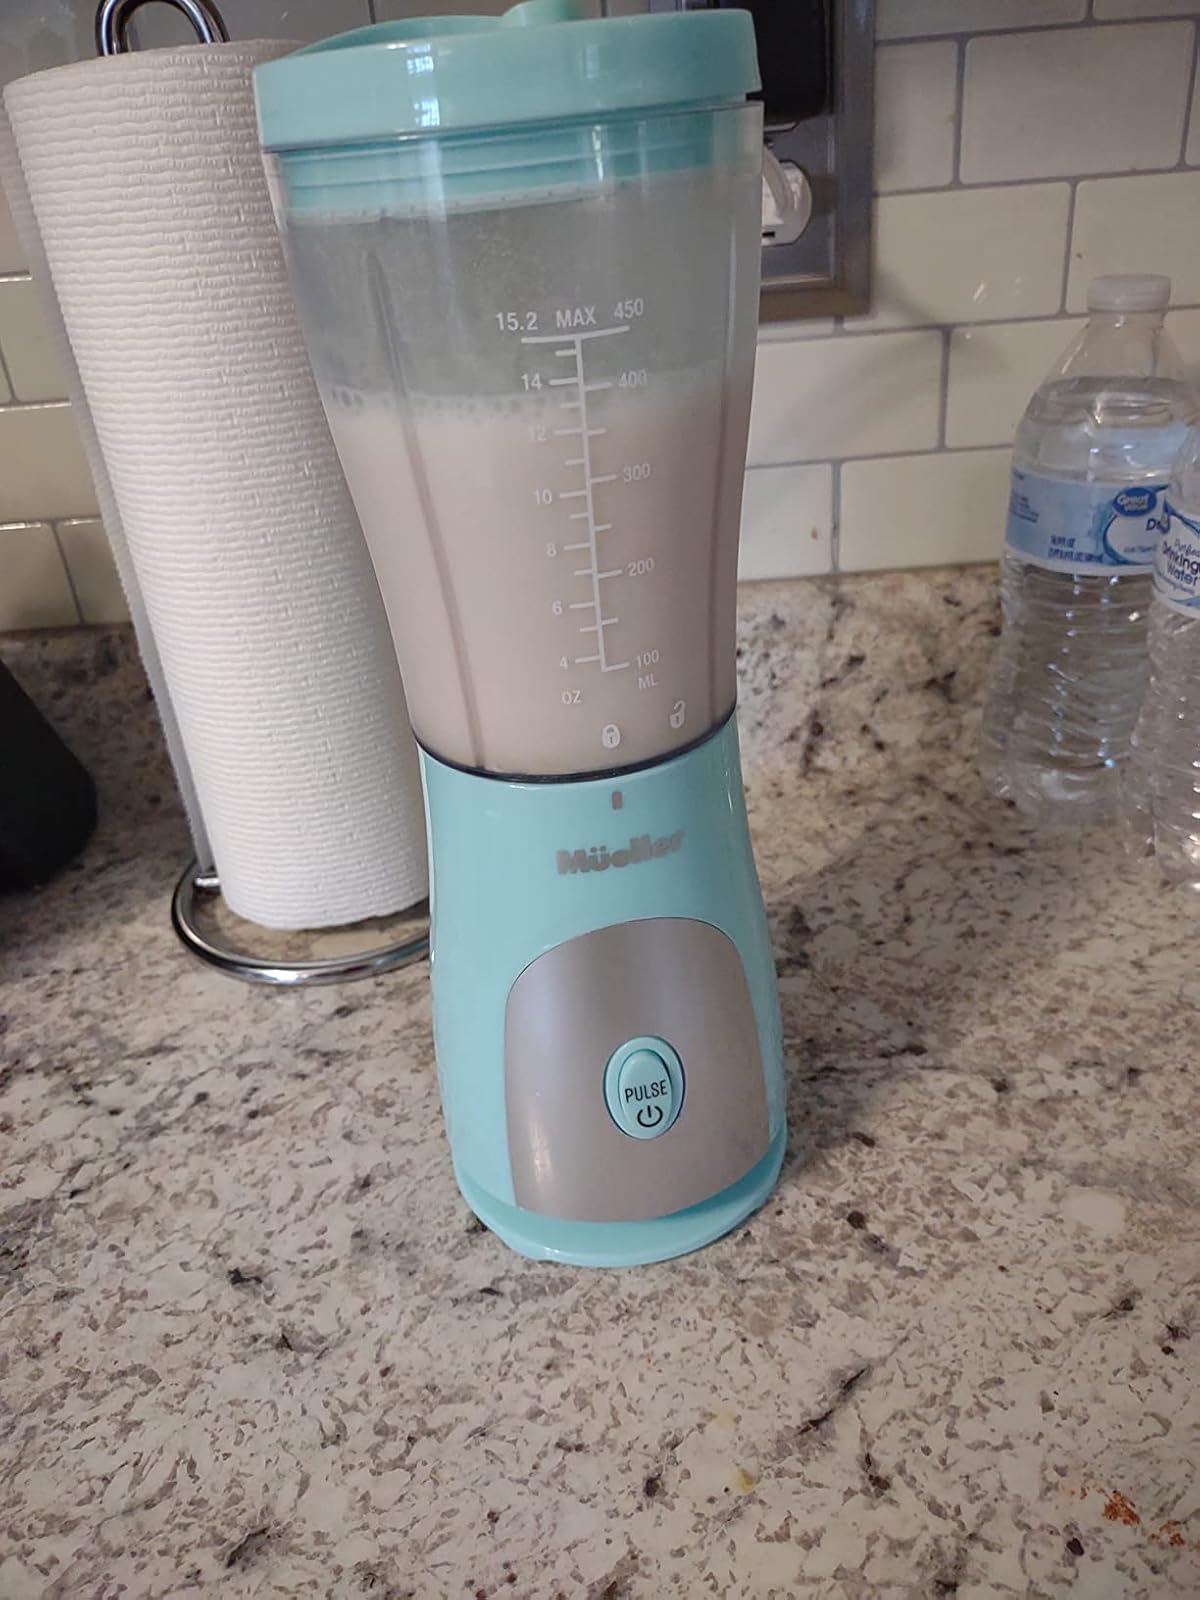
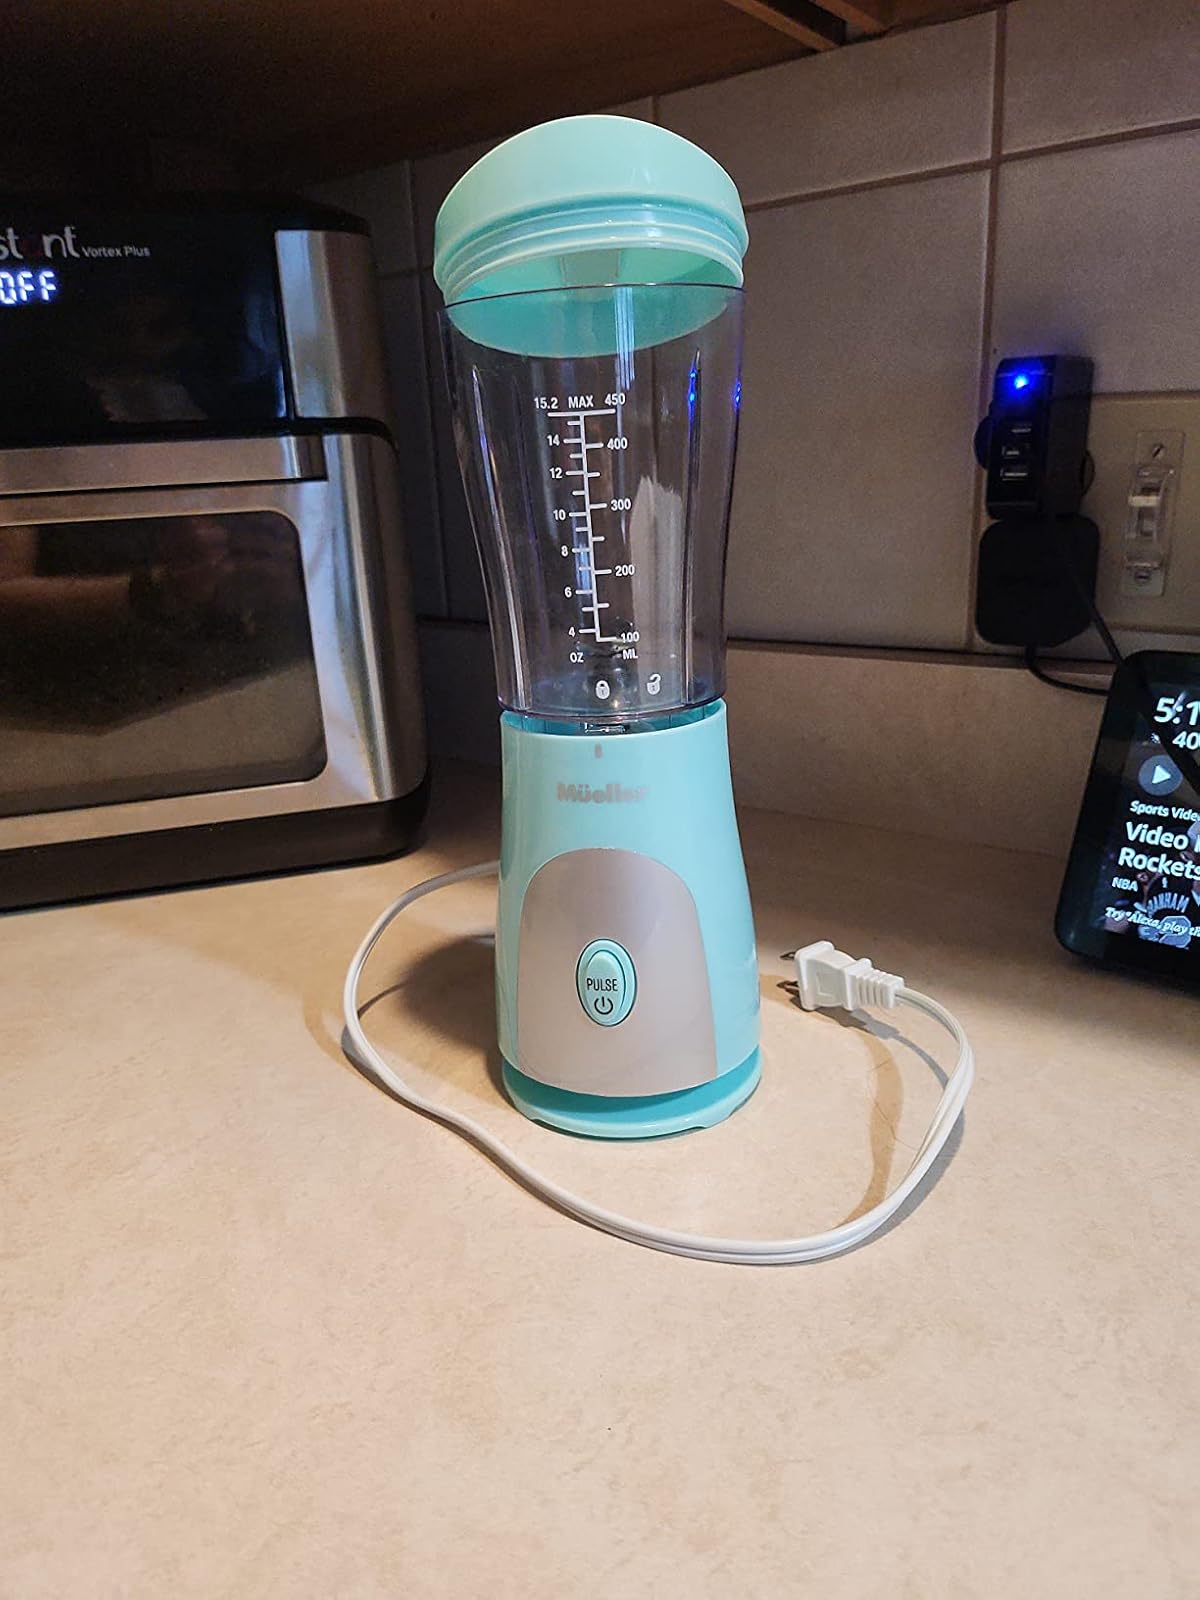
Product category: items_blender
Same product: yes